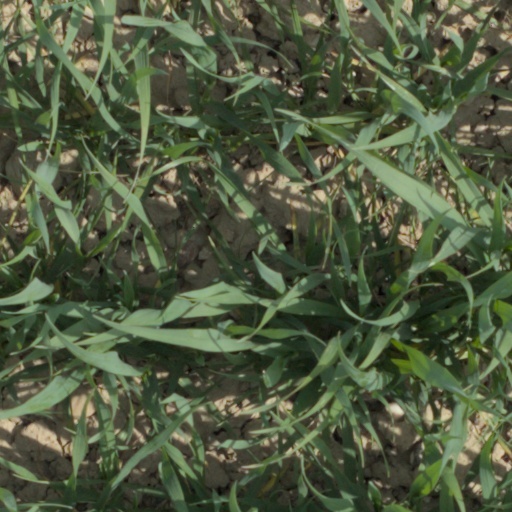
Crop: wheat